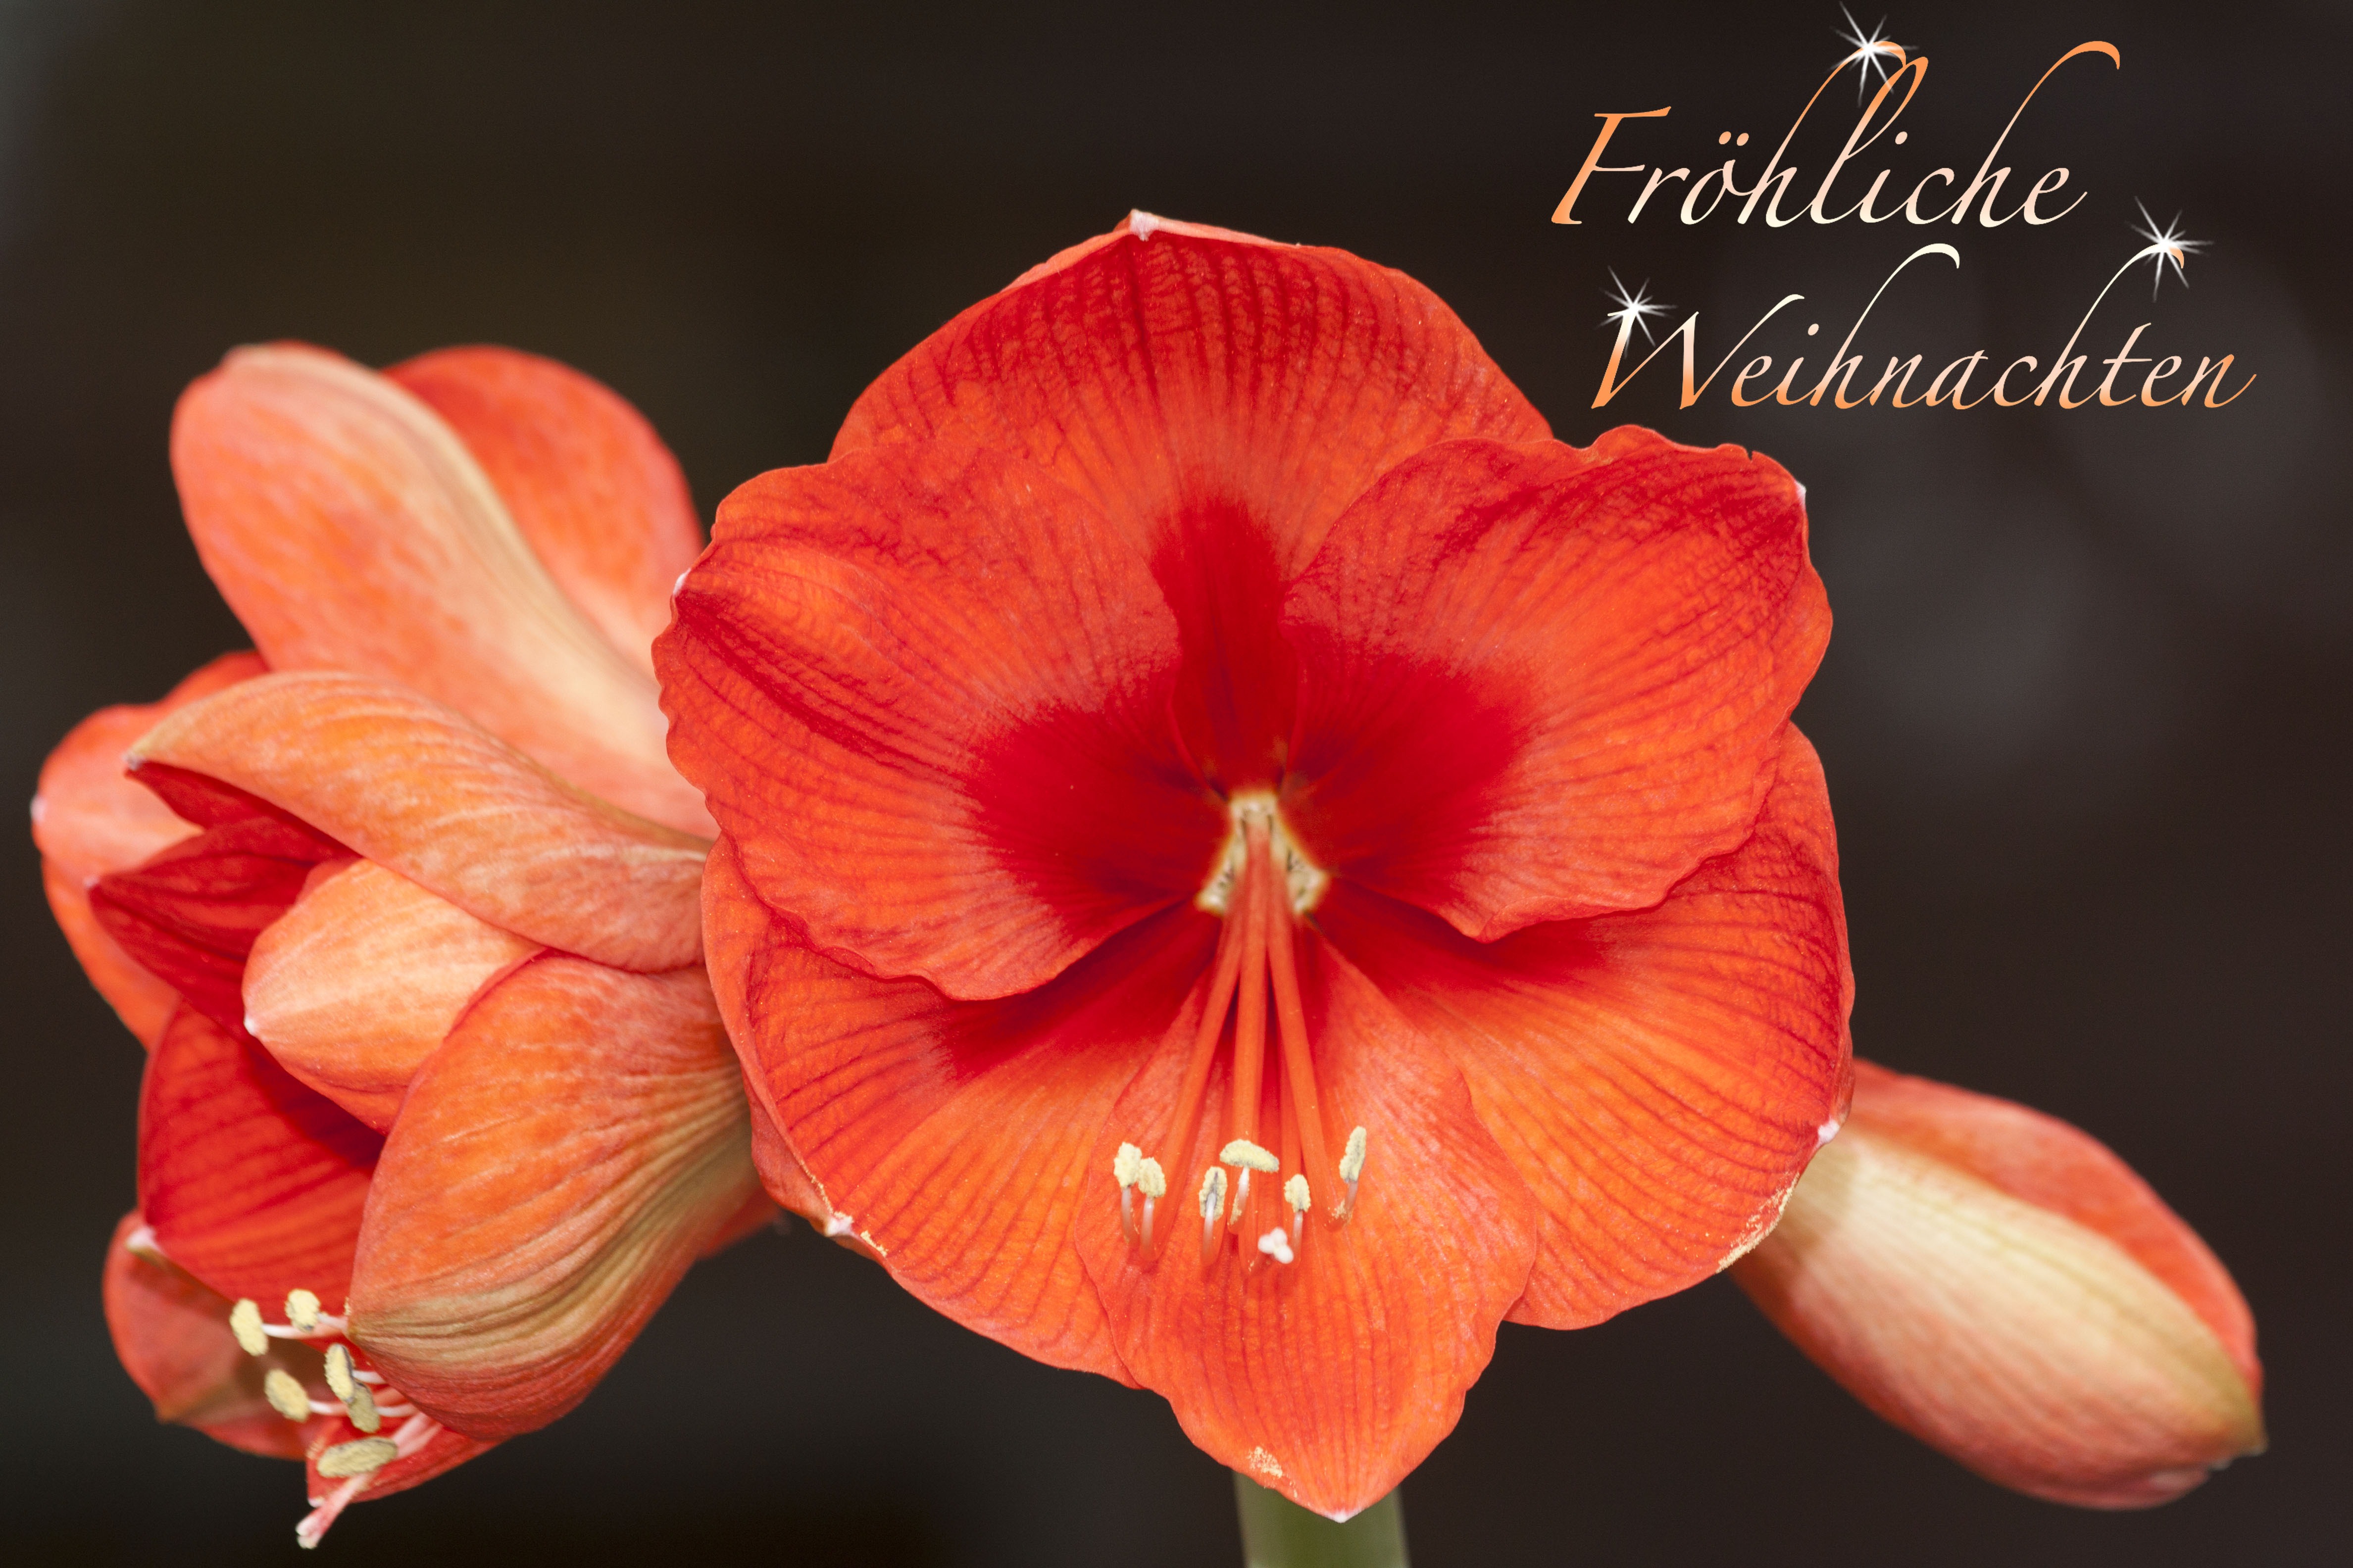
plant, flower, petal, red, botany, christmas, close, flora, map, graphic, greeting card, early, amaryllis, macro photography, christmas greeting, flowering plant, hippeastrum, land plant, amaryllis belladonna, doldiger pollen